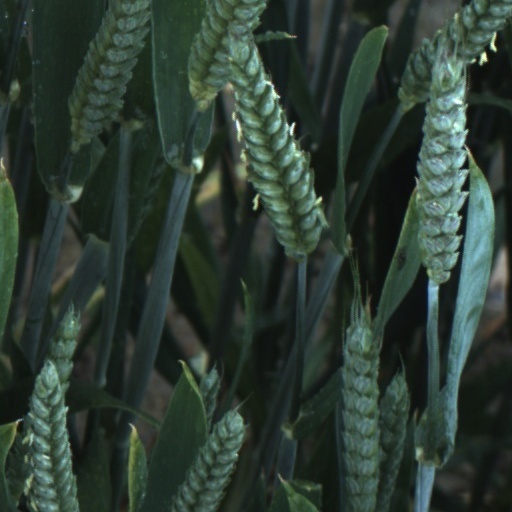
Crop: wheat